Neil J. Linehan

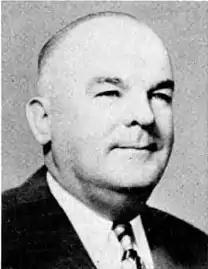

Neil Joseph Linehan (September 23, 1895 – August 23, 1967) was a U.S. Representative from Illinois.